Main and Third Street Cluster

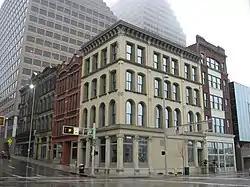
Comprehensive view of the cluster

The Main and Third Street Cluster is a group of three historic buildings in downtown Cincinnati, Ohio, United States. Named for its location on the northeastern corner of the intersection of Main and Third Streets, the cluster is historically significant for its general homogeneity despite being constructed over a long period of time.